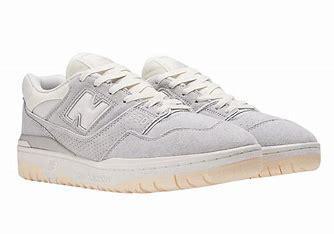
Brand: New
Model: Balance kg New Balance 550